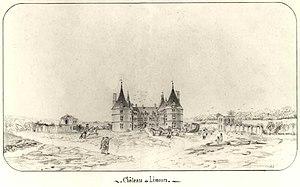
Vue de Limours depuis l'entrée. Fin du XVIIIe siècle.
Louise-Julie-Constance de Rohan-Rochefort, comtesse de Brionne, née le 5 mars 1734, reçue chanoinesse du couvent de Remiremont le 10 décembre 1742, épousa Louis-Charles de Lorraine le 3 octobre 1748 à Paris. Elle fut une passion perçue comme platonique de Louis XV et la maîtresse d'Étienne-François de Choiseul qu'elle accompagna dans son exil au château de Canteloup. Seule femme à avoir exercé la fonction de grand écuyer de France, châtelaine de Limours, elle émigra sous la Révolution française et mourut le 20 mars 1815 à Presbourg.
Le château de Limours était un château médiéval et Renaissance, situé sur la commune de Limours, dans le département de l'Essonne. Aujourd'hui détruit, il n'en reste que peu de vestiges, dont principalement un pavillon dessiné par François Mansart.